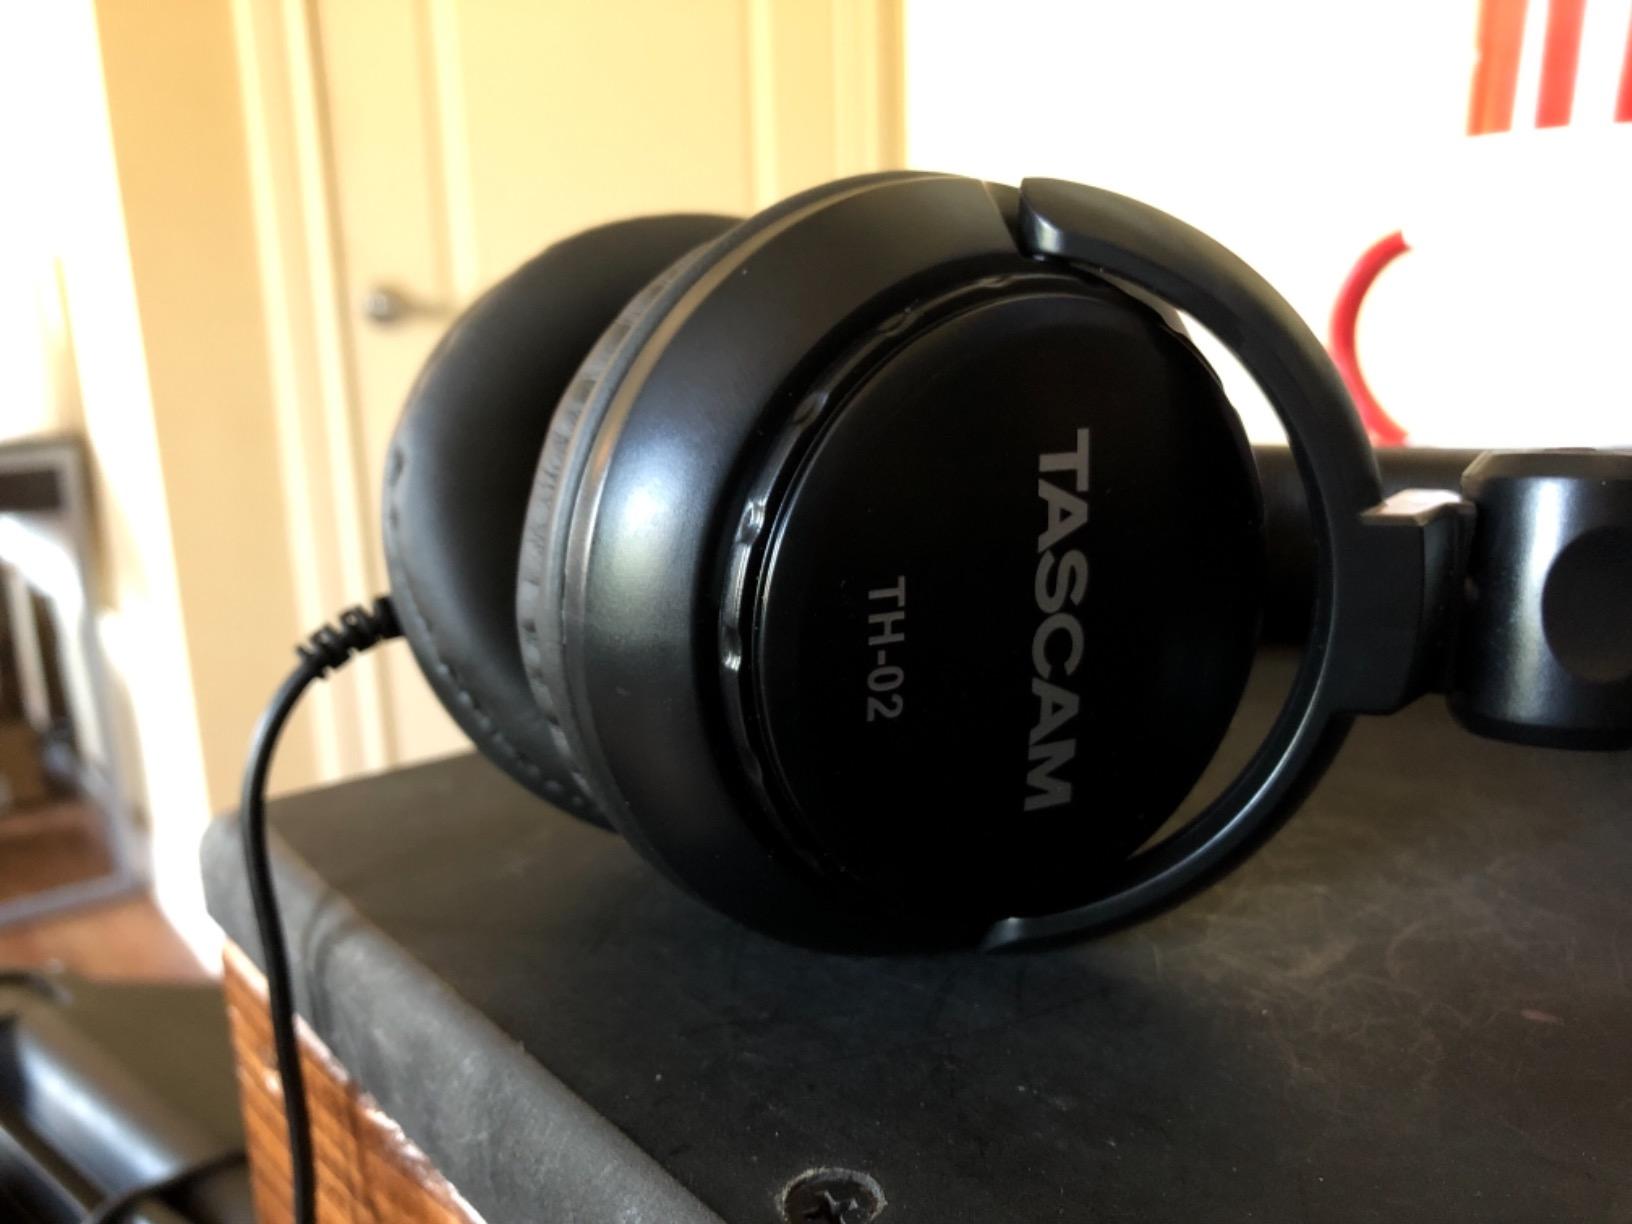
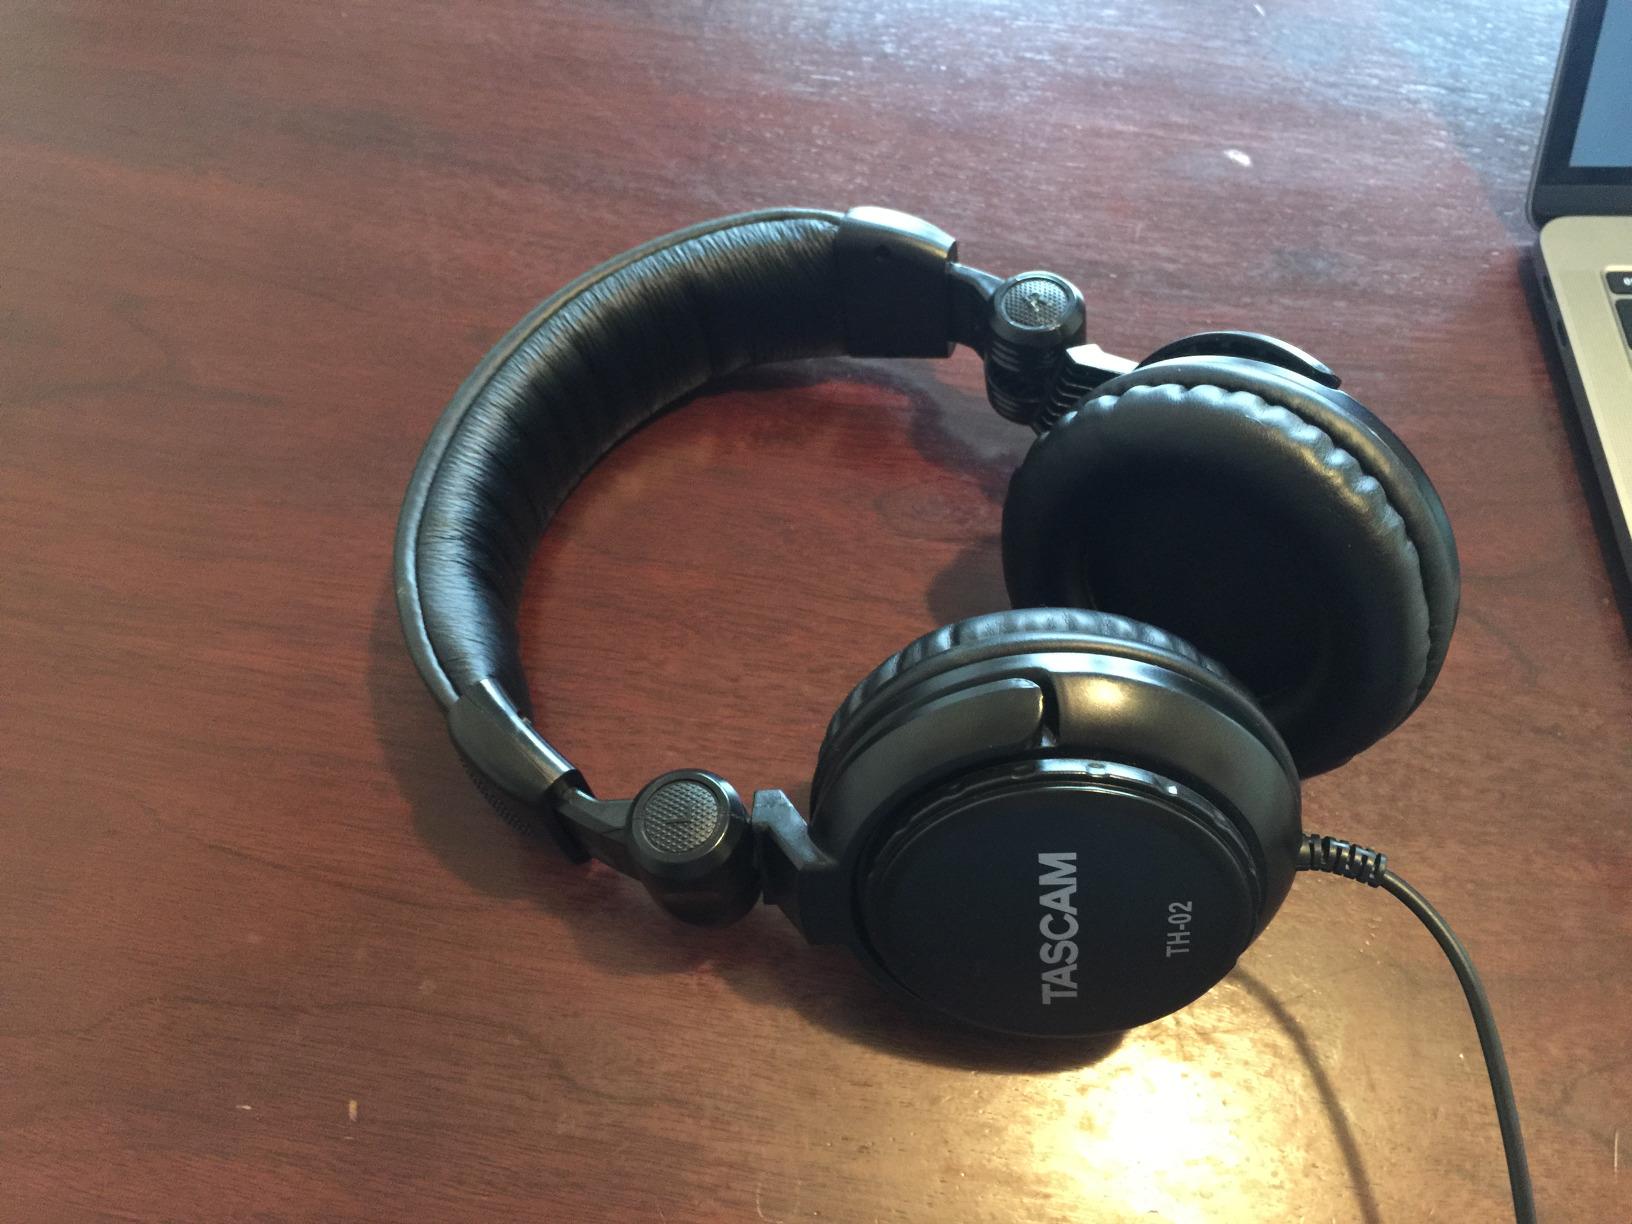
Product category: headphones
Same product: yes